Historic counties of England

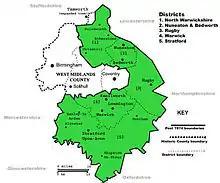
The ancient county boundaries of Warwickshire cover a larger area than the administrative area in 1974 (in green).

On 1 April 1965, a number of changes came into effect. The new administrative area of Greater London was created, resulting in the abolition of the administrative counties of London and Middlesex, at the same time taking in areas from surrounding counties. On the same date the new counties of Cambridgeshire and Isle of Ely and of Huntingdon and Peterborough were formed by the merger of pairs of administrative counties. The new areas were also adopted for lieutenancy and shrievalty purposes.